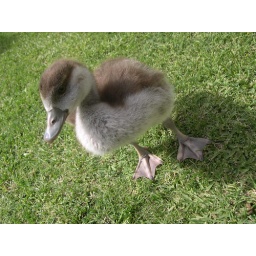
grew up in our house - slept with Lara in her bed